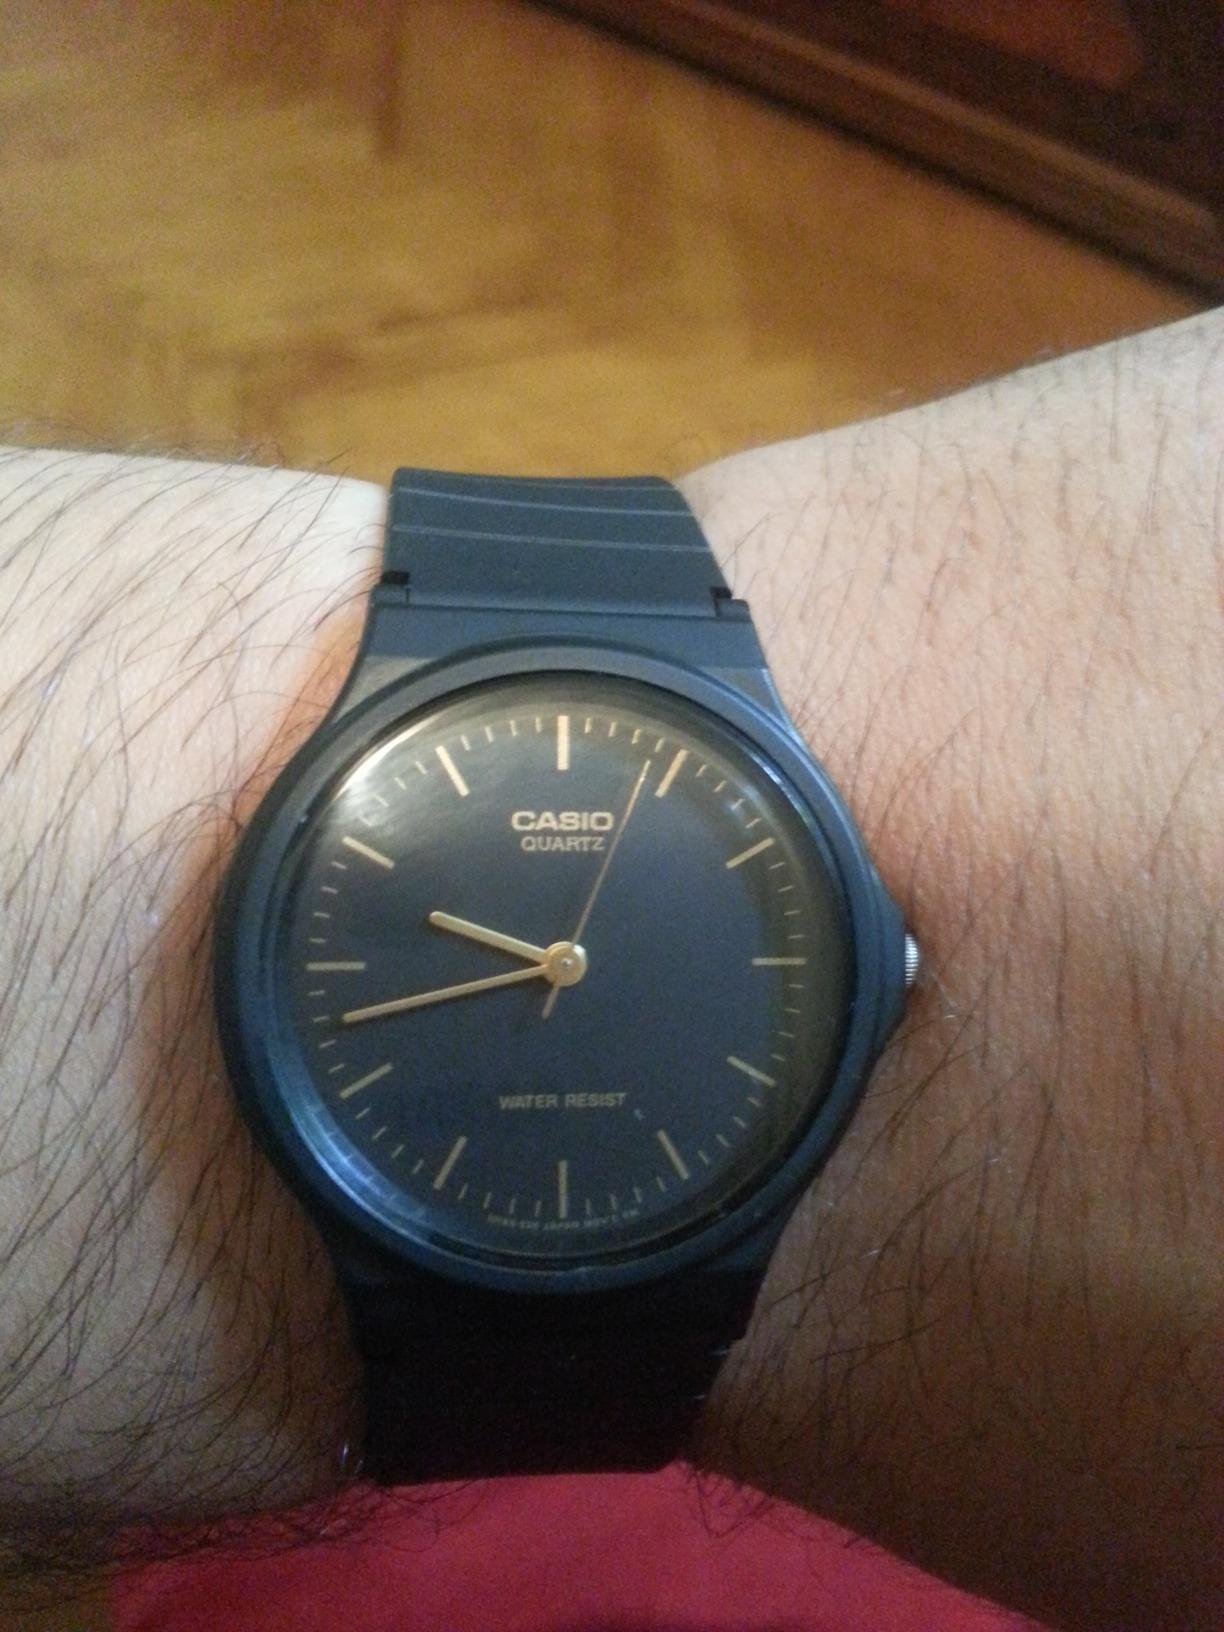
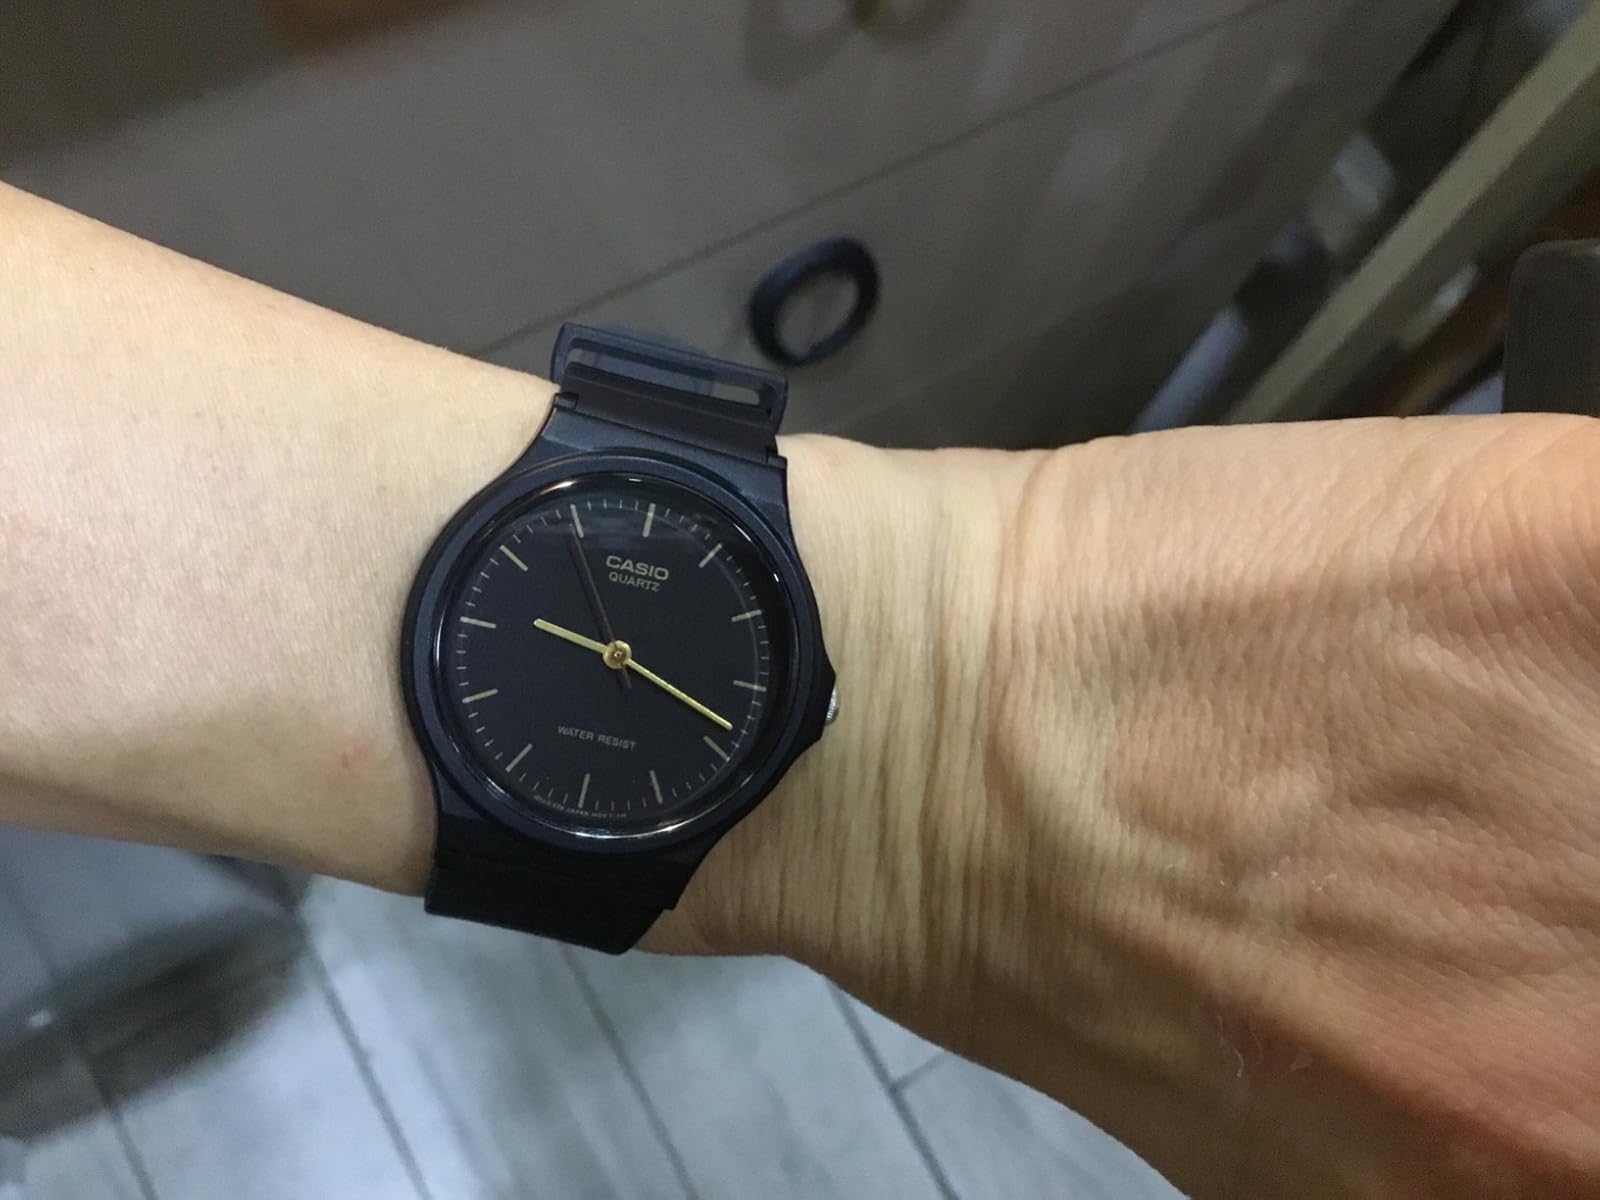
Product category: accessories_watch
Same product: yes